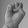
ASL letter: E